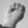
ASL letter: M